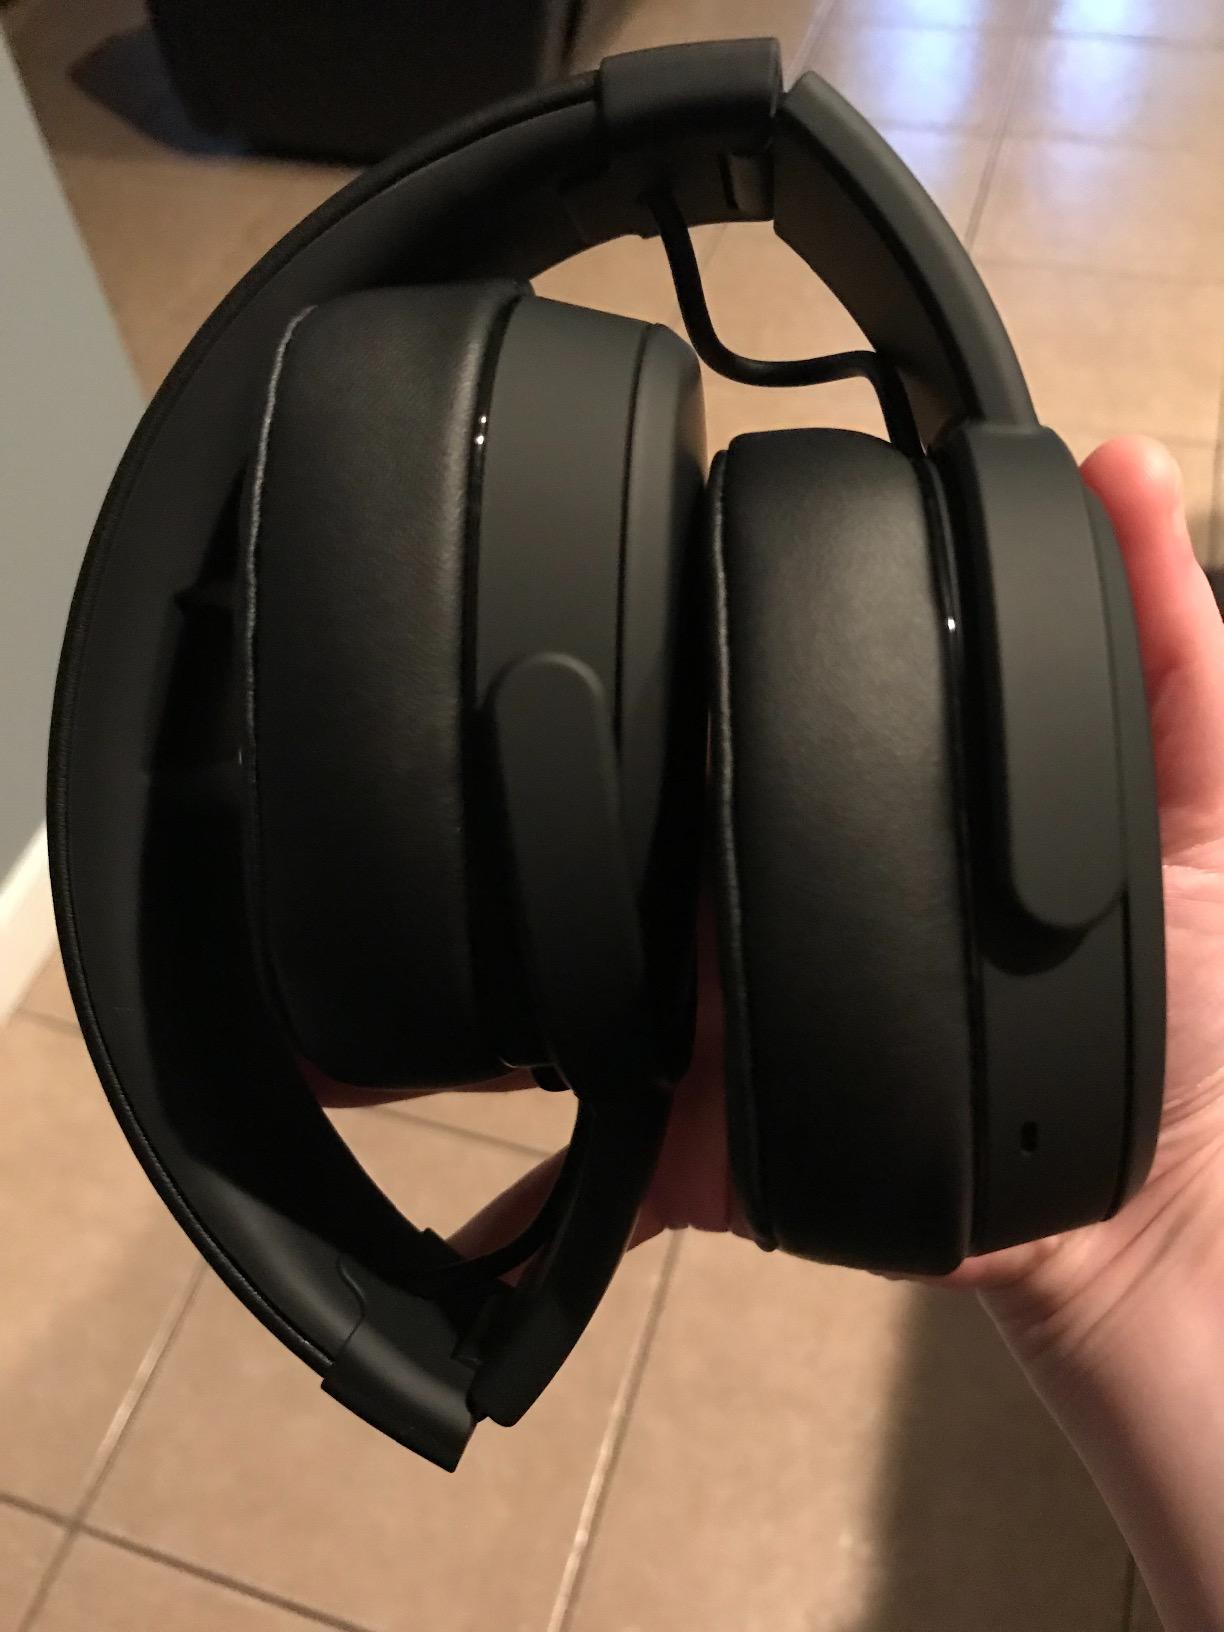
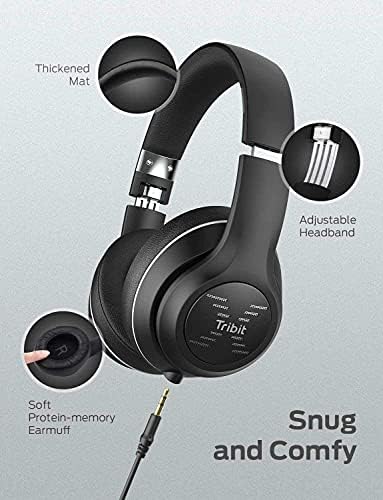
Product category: headphones
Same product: no